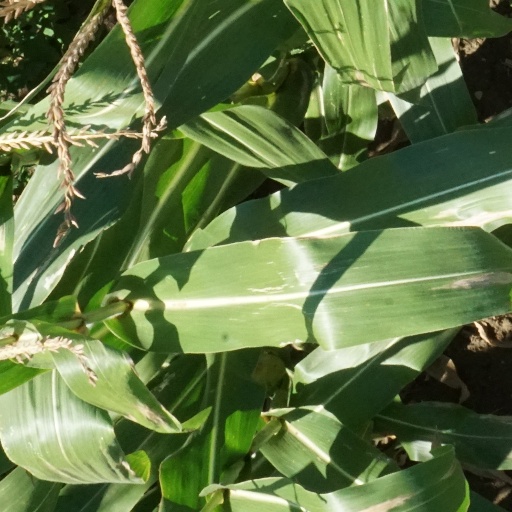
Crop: maize; corn